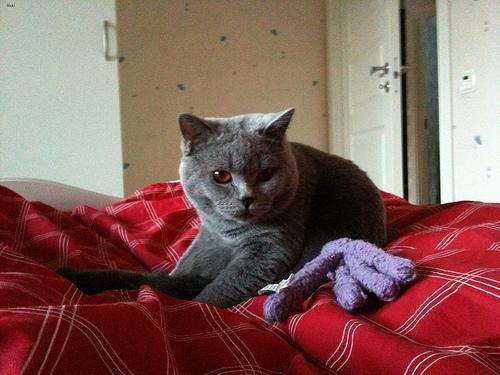
British Shorthair